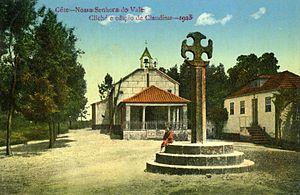
chapelle de notre Dame du Val, Cete, Paredes, Porto, Portugal. Carte postale de 1913